Houppelande

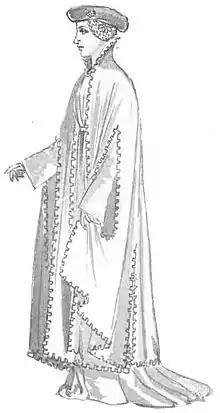
15th century costume - the Houppelande

A houppelande or houpelande is an outer garment, with a long, full body and flaring sleeves, that was worn by both men and women in Europe in the late Middle Ages. Sometimes the houppelande was lined with fur. The garment was later worn by professional classes, and has remained in Western civilization as the familiar academic and legal robes of today. However, back then it was always worn over a doublet by men.